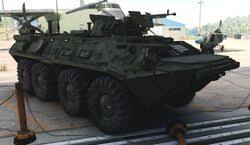
Label: BTR